Economy of Telangana

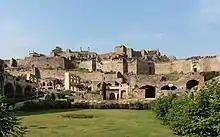
The Golconda Fort, Hyderabad

Rice is the major food crop and staple food of the state. Other important crops are tobacco, mango, cotton, and sugar cane. Agriculture has been the chief source of income for the state's economy. Important rivers of India, the Godavari, Krishna flow through the state, providing irrigation. Apart from major rivers, there are small rivers as Tunga Bhadra, Bima, Dindi, Kinnerasani, Manjeera, Manair, Penganga, Pranahitha, peddavagu and Taliperu. There are many multi-state irrigation projects in development, including Godavari River Basin Irrigation Projects and Nagarjuna Sagar Dam, the world's highest masonry dam.